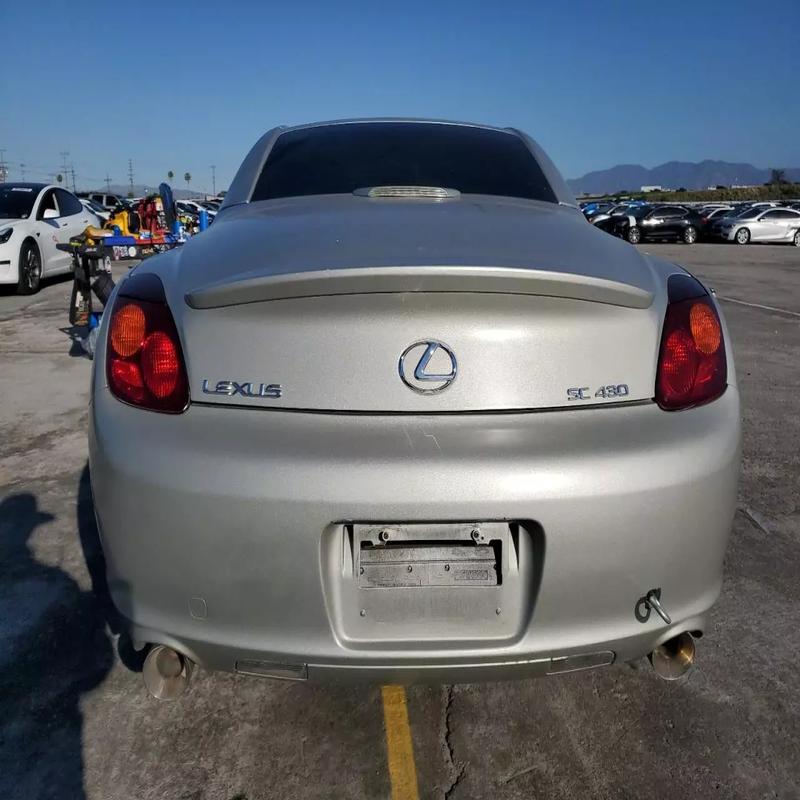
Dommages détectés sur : plaque d'immatriculation arrière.
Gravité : mineur